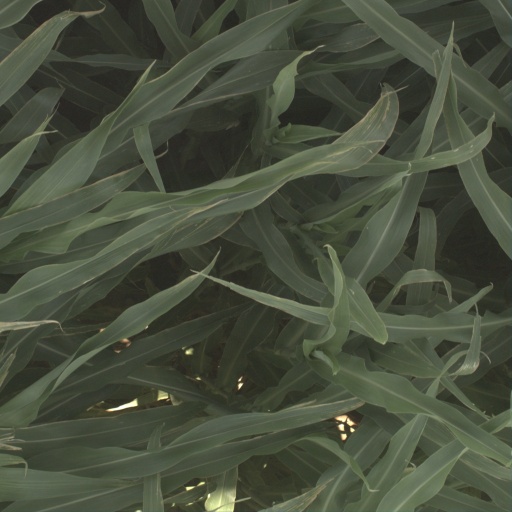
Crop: sorghum